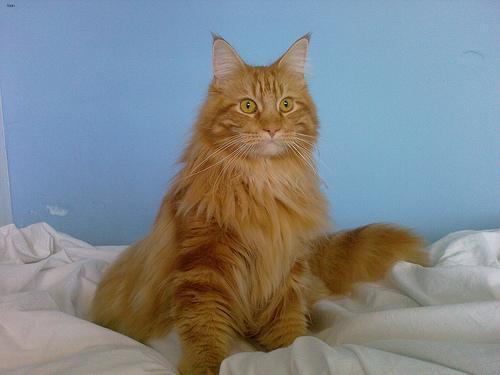
Maine Coon